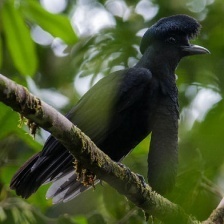
Species: UMBRELLA BIRD
Scientific name: CEPHALOPTERUS